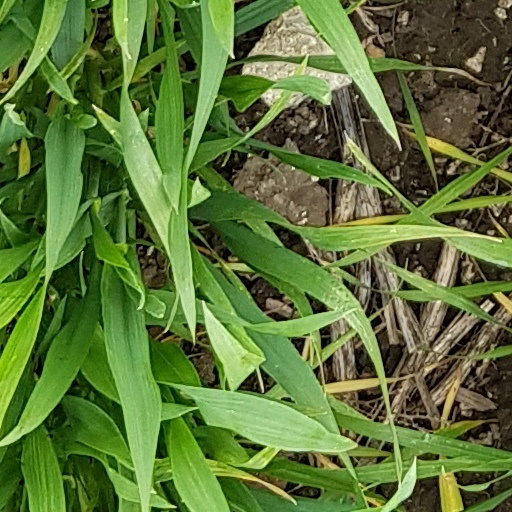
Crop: wheat